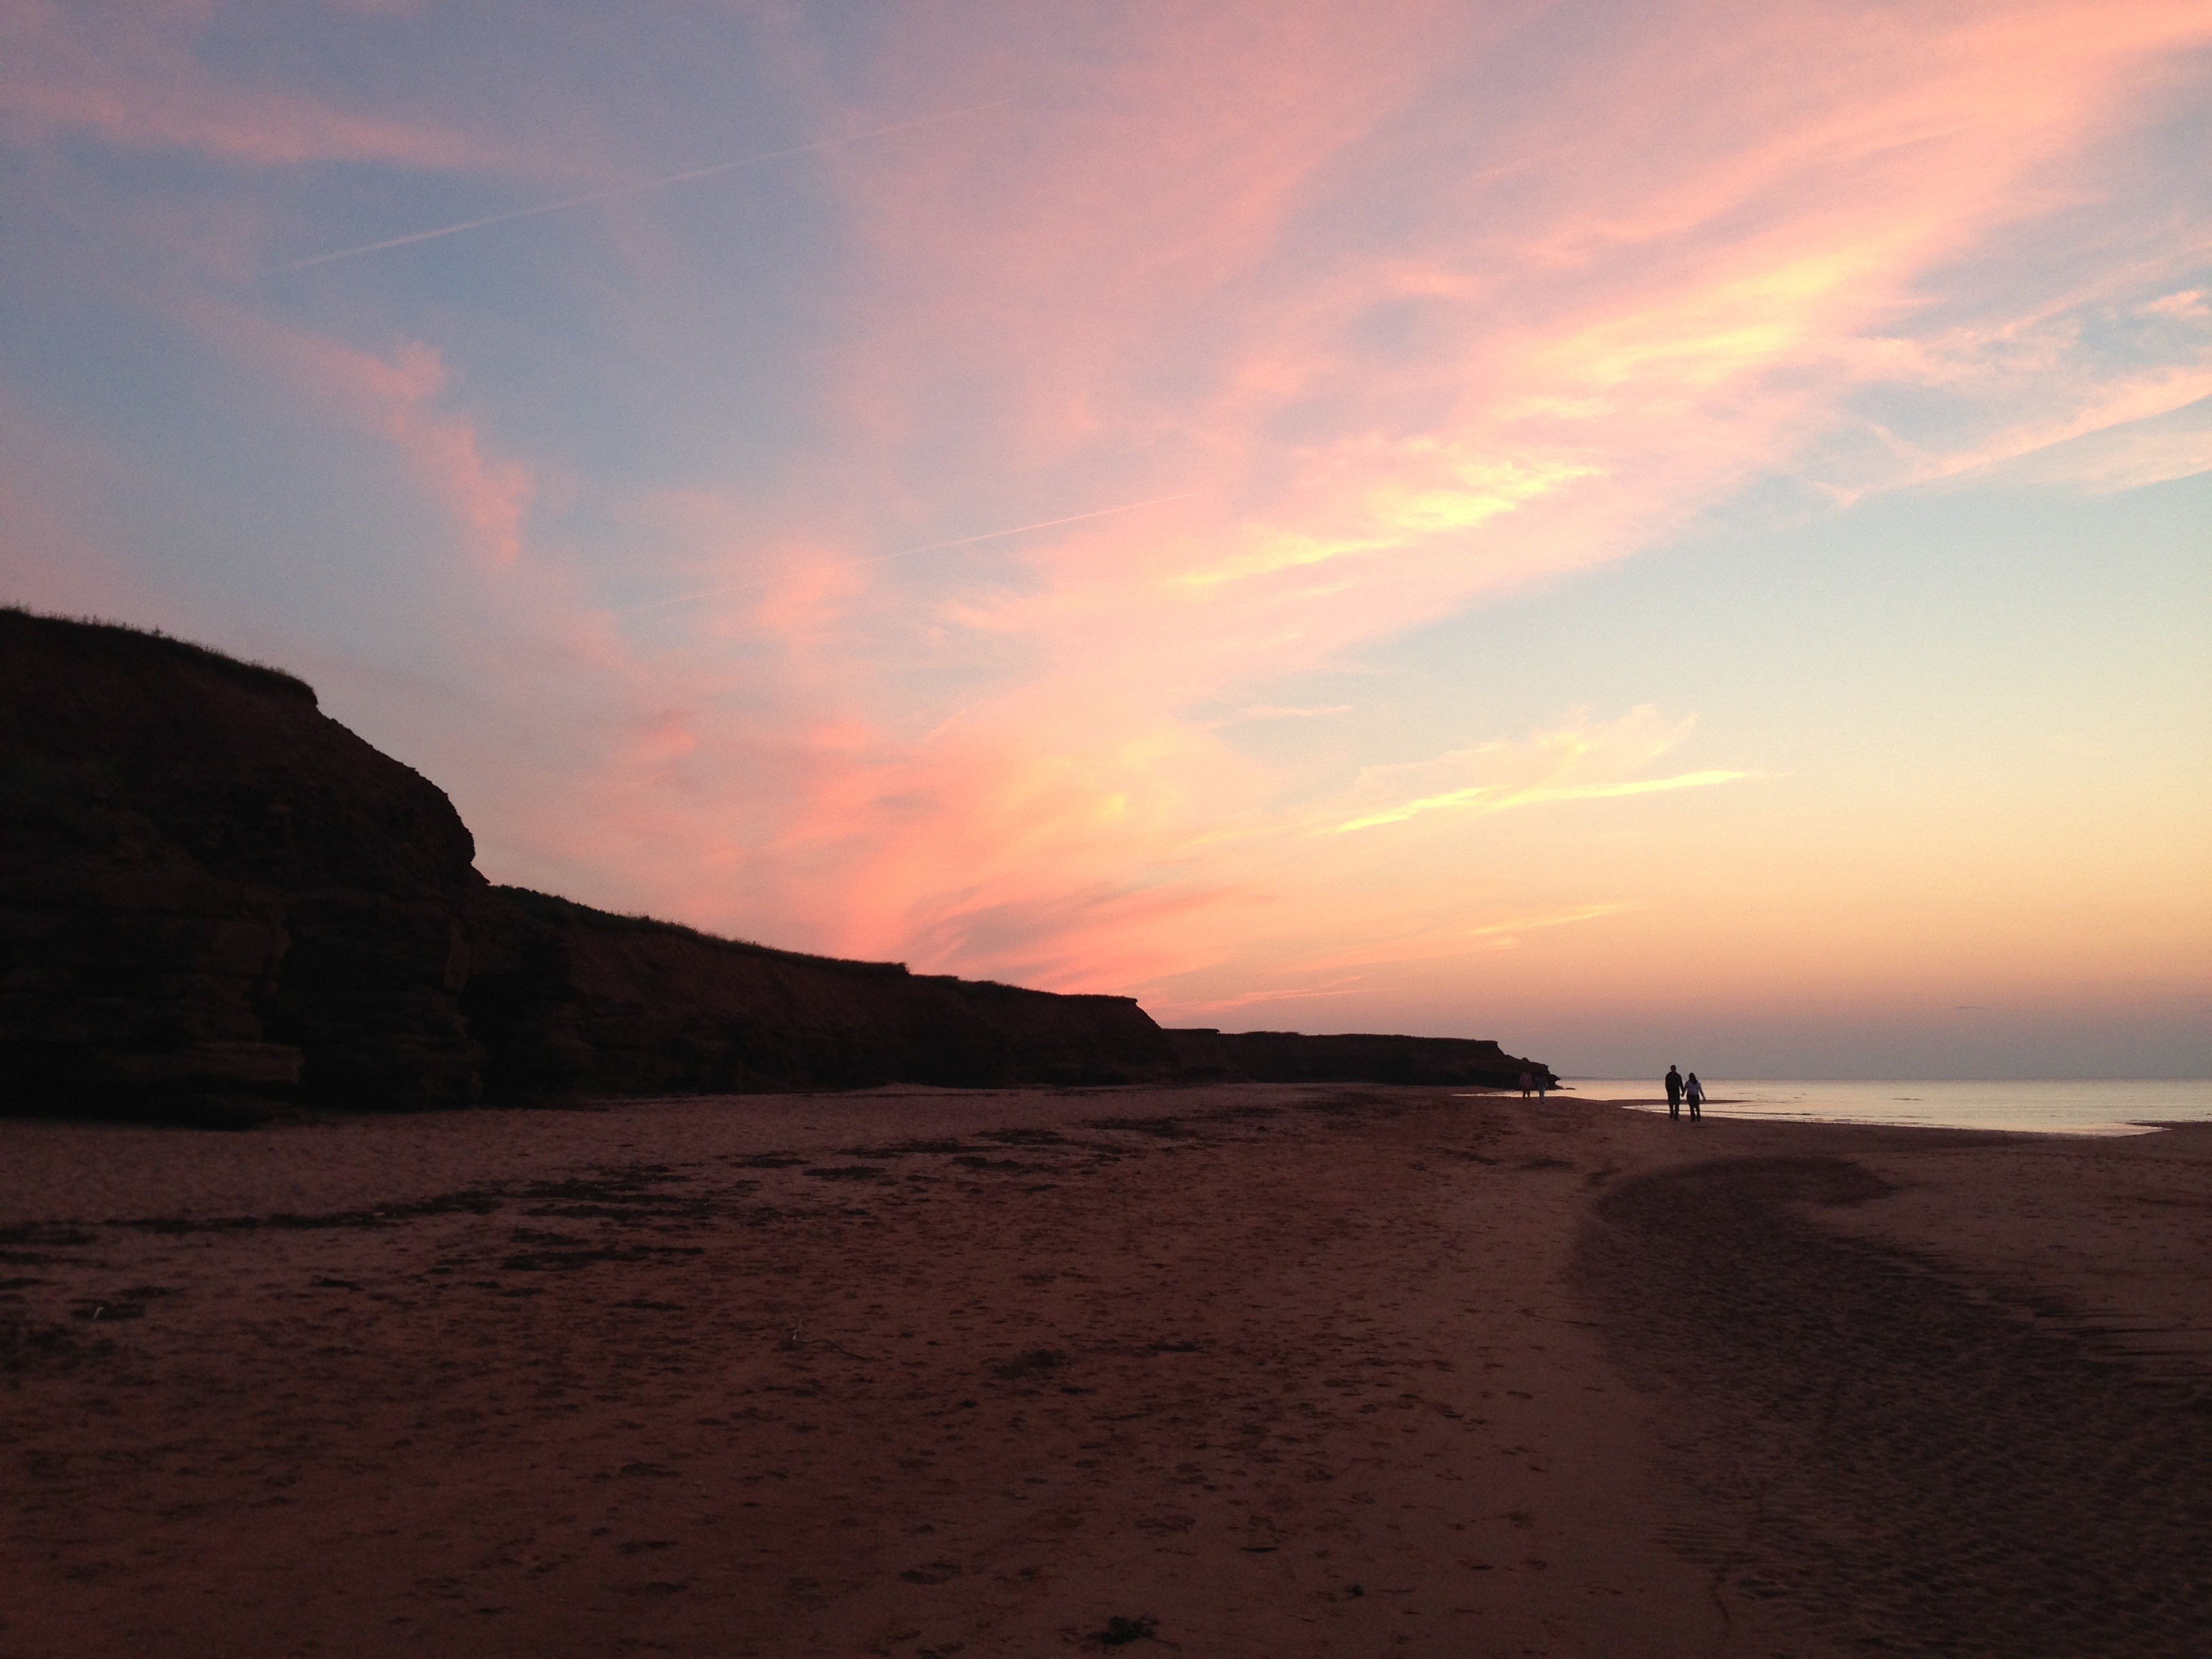
beach, landscape, sea, coast, nature, outdoor, sand, ocean, horizon, cloud, sky, sun, sunrise, sunset, morning, shore, wave, dawn, vacation, dusk, evening, scenic, bay, material, body of water, canada, cape, afterglow, pei, prince edward island, natural environment, wind wave